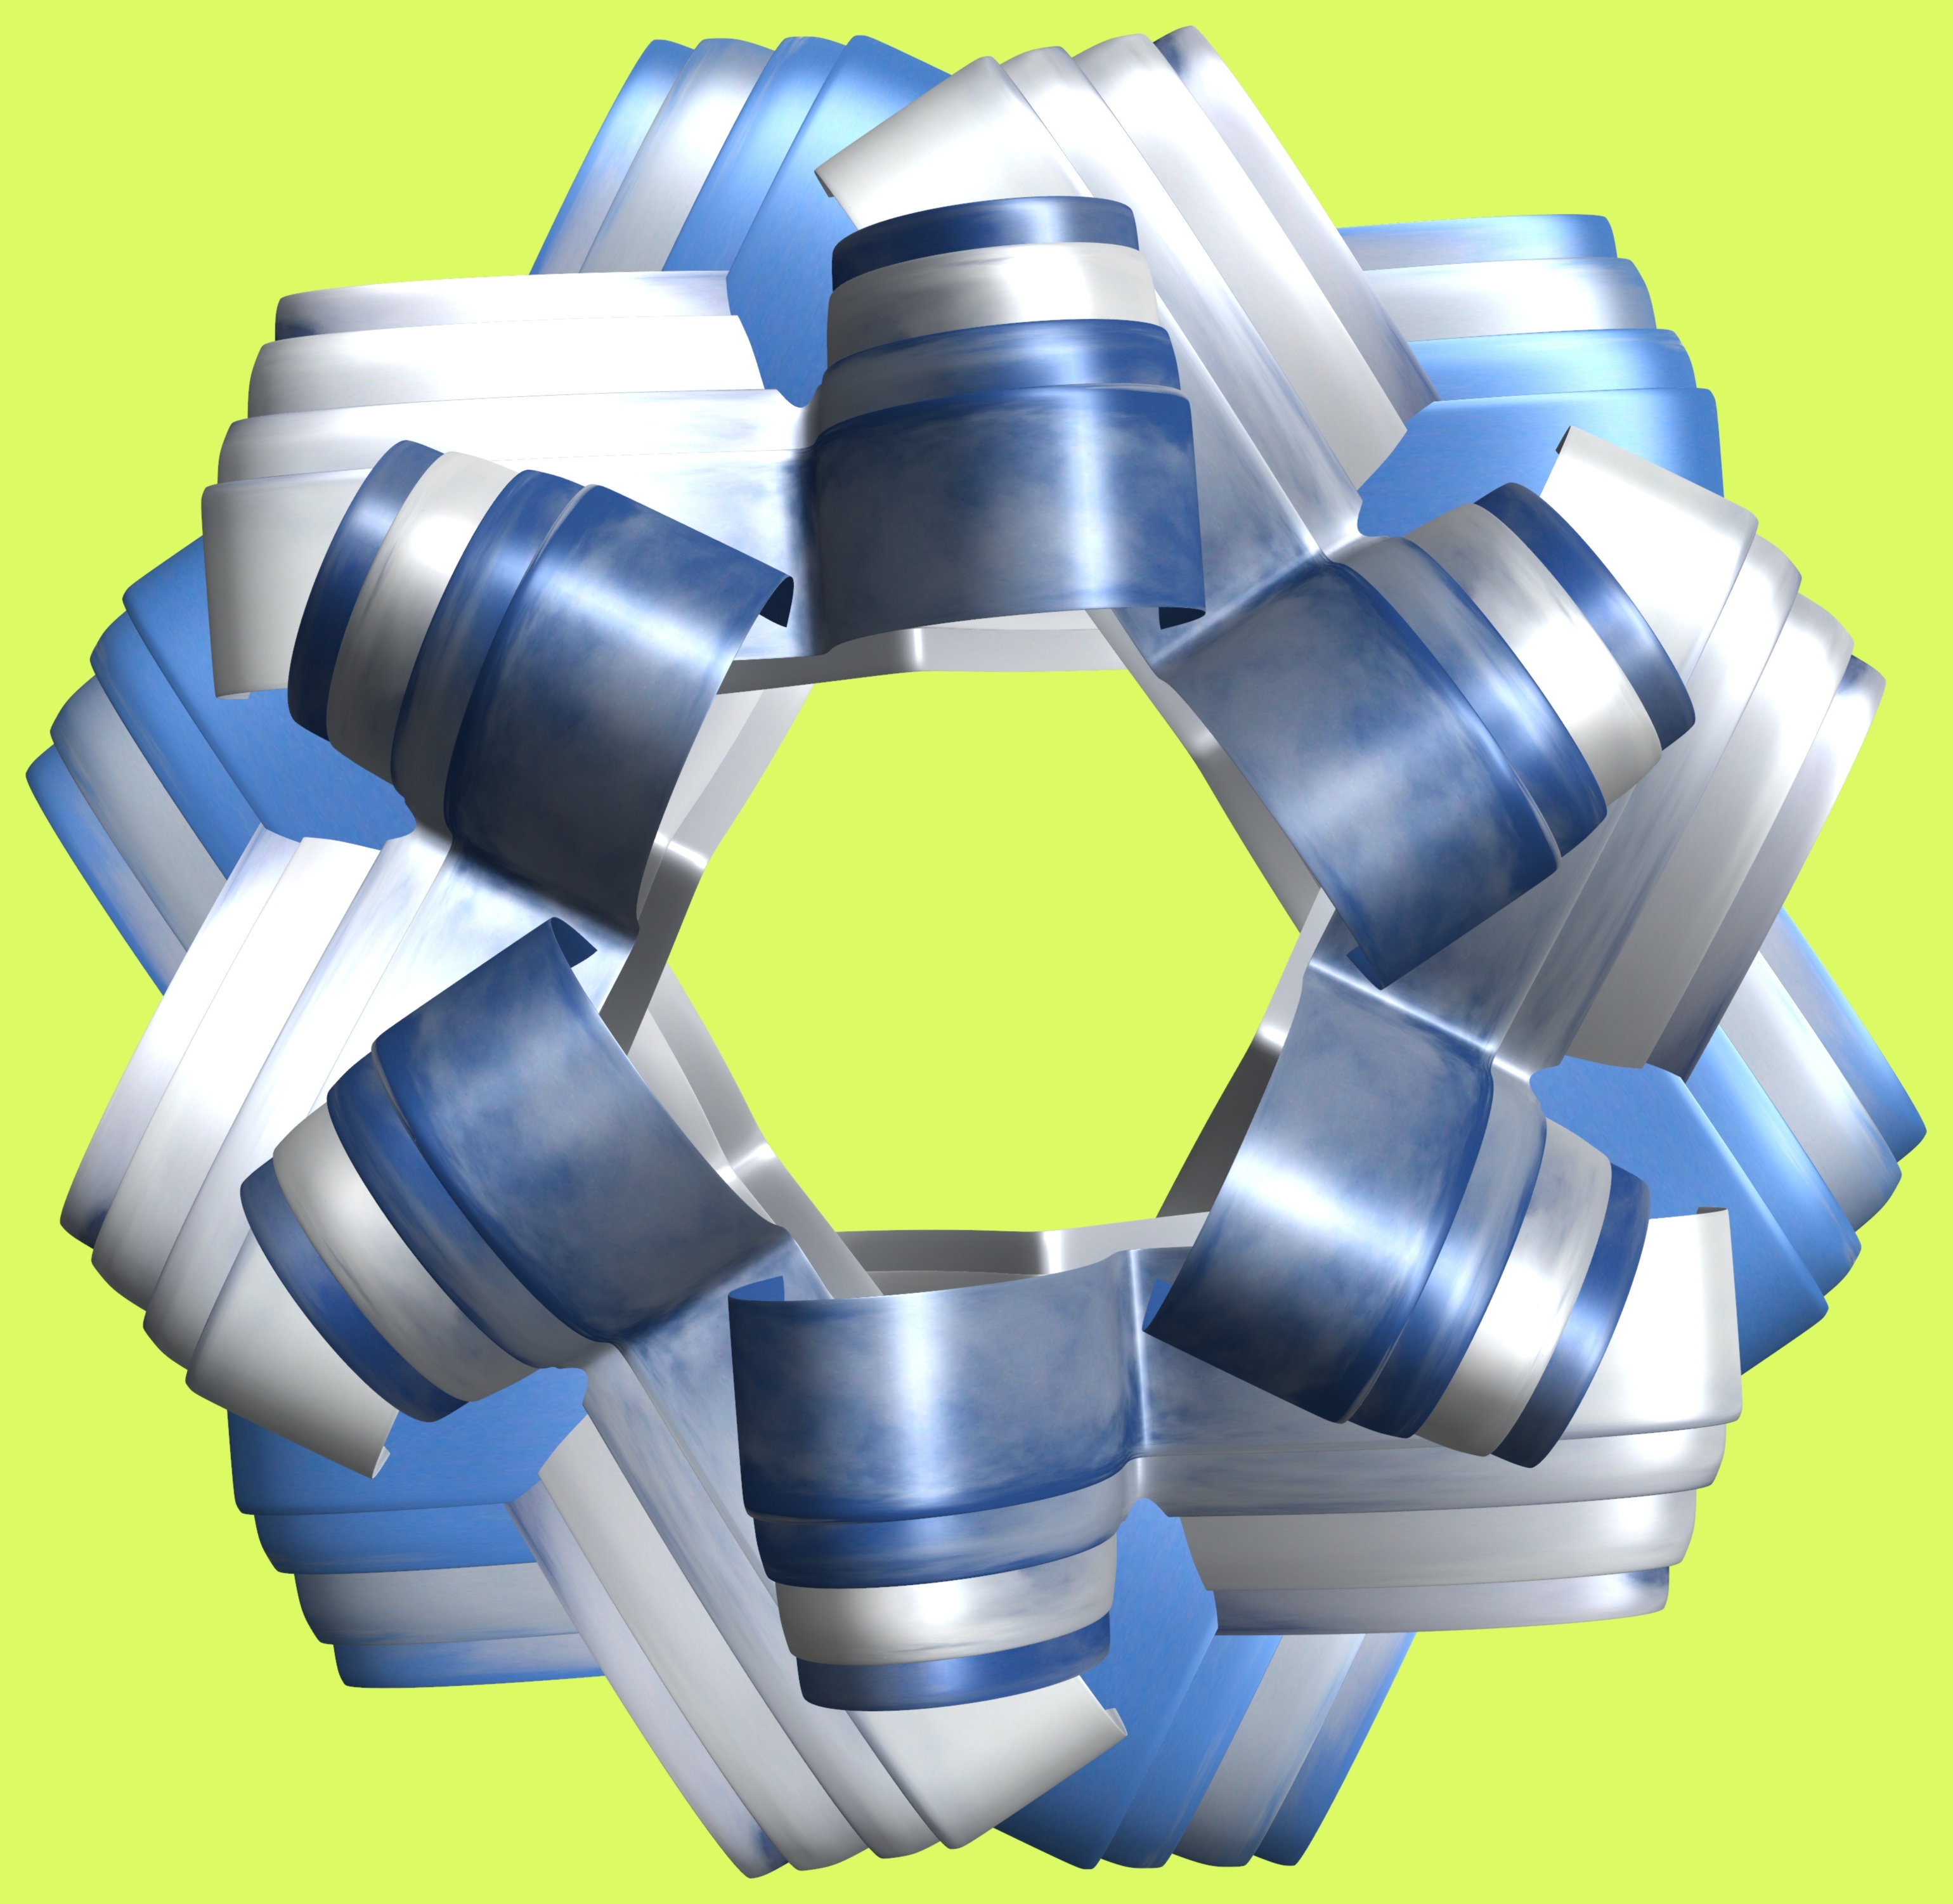
structure, wheel, texture, pattern, machine, product, design, symmetry, 3d, graphic, torus, mathematica, cg, parametricplot3d, code, program, algorithm, mapping, aircraft engine